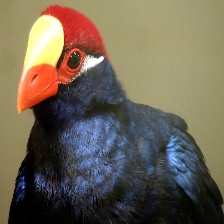
Species: VIOLET TURACO
Scientific name: MUSOPHAGA VIOLACEA